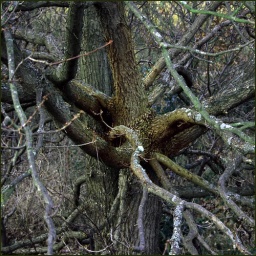
A stunted oak tree (or two) in a coastal forest near Burgh Haamstede, Holland.